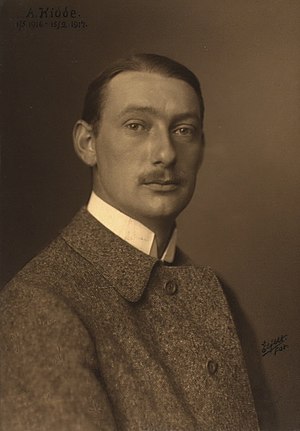
Aage Kidde
Aage Kidde